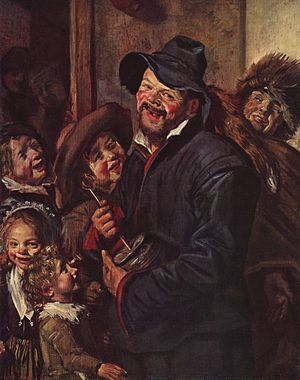
Rummelpot
Frans Hals: Rummelpotspiller
Rummelpot er en folkemusikinstrument, som er kendt i Europa siden 1500-tallet. Instrumentet består af en keramisk potte, hvis åbning er dækket af en membran med hul i, hvorigennem der er stukket en pind eller et tagrør, der gnides med våde fingre. Herved bringes skindet til at vibrere, og en brummende og rumlende lyd opstår. Rummelpotten stammer med stor sandsynlighed fra Nederlandene og udbredte sig derfra til Nordtyskland og Danmark. Instrumentet blev i Danmark især anvendt af børn, der nytårsaften gik fra hus til hus for at få æbleskiver, bolsjer og andet slik.